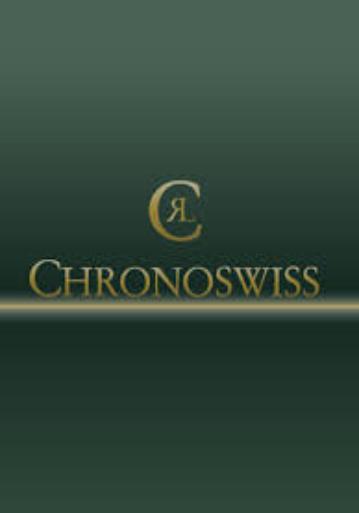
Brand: Chronoswiss-2
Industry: Electronic